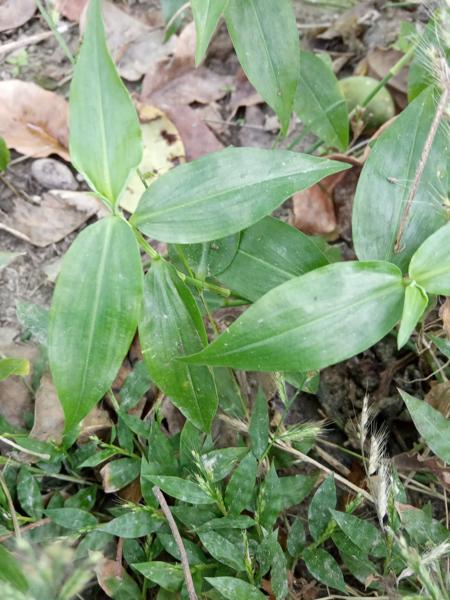
Weed species: Commelina benghalensis